Kelly Writers House

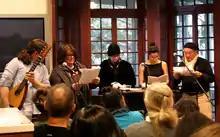
Participants at a Kelly Writers House event honoring Gertrude Stein

The Writers House community has many members that are affiliated with the House in a variety of ways. The largest group of people affiliated with the Writers House are students of the University of Pennsylvania, particularly those that attend creative writing classes at the Writers House. Other affiliated groups with the Writers House include Philadelphia residents, elementary school students, faculty and staff of the University of Pennsylvania, literary magazines, visual artists, collaborating organizations, administrative staff members, and a network of friends and donors that supports the Writers House financially.